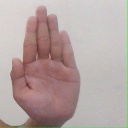
अक्षर: ध